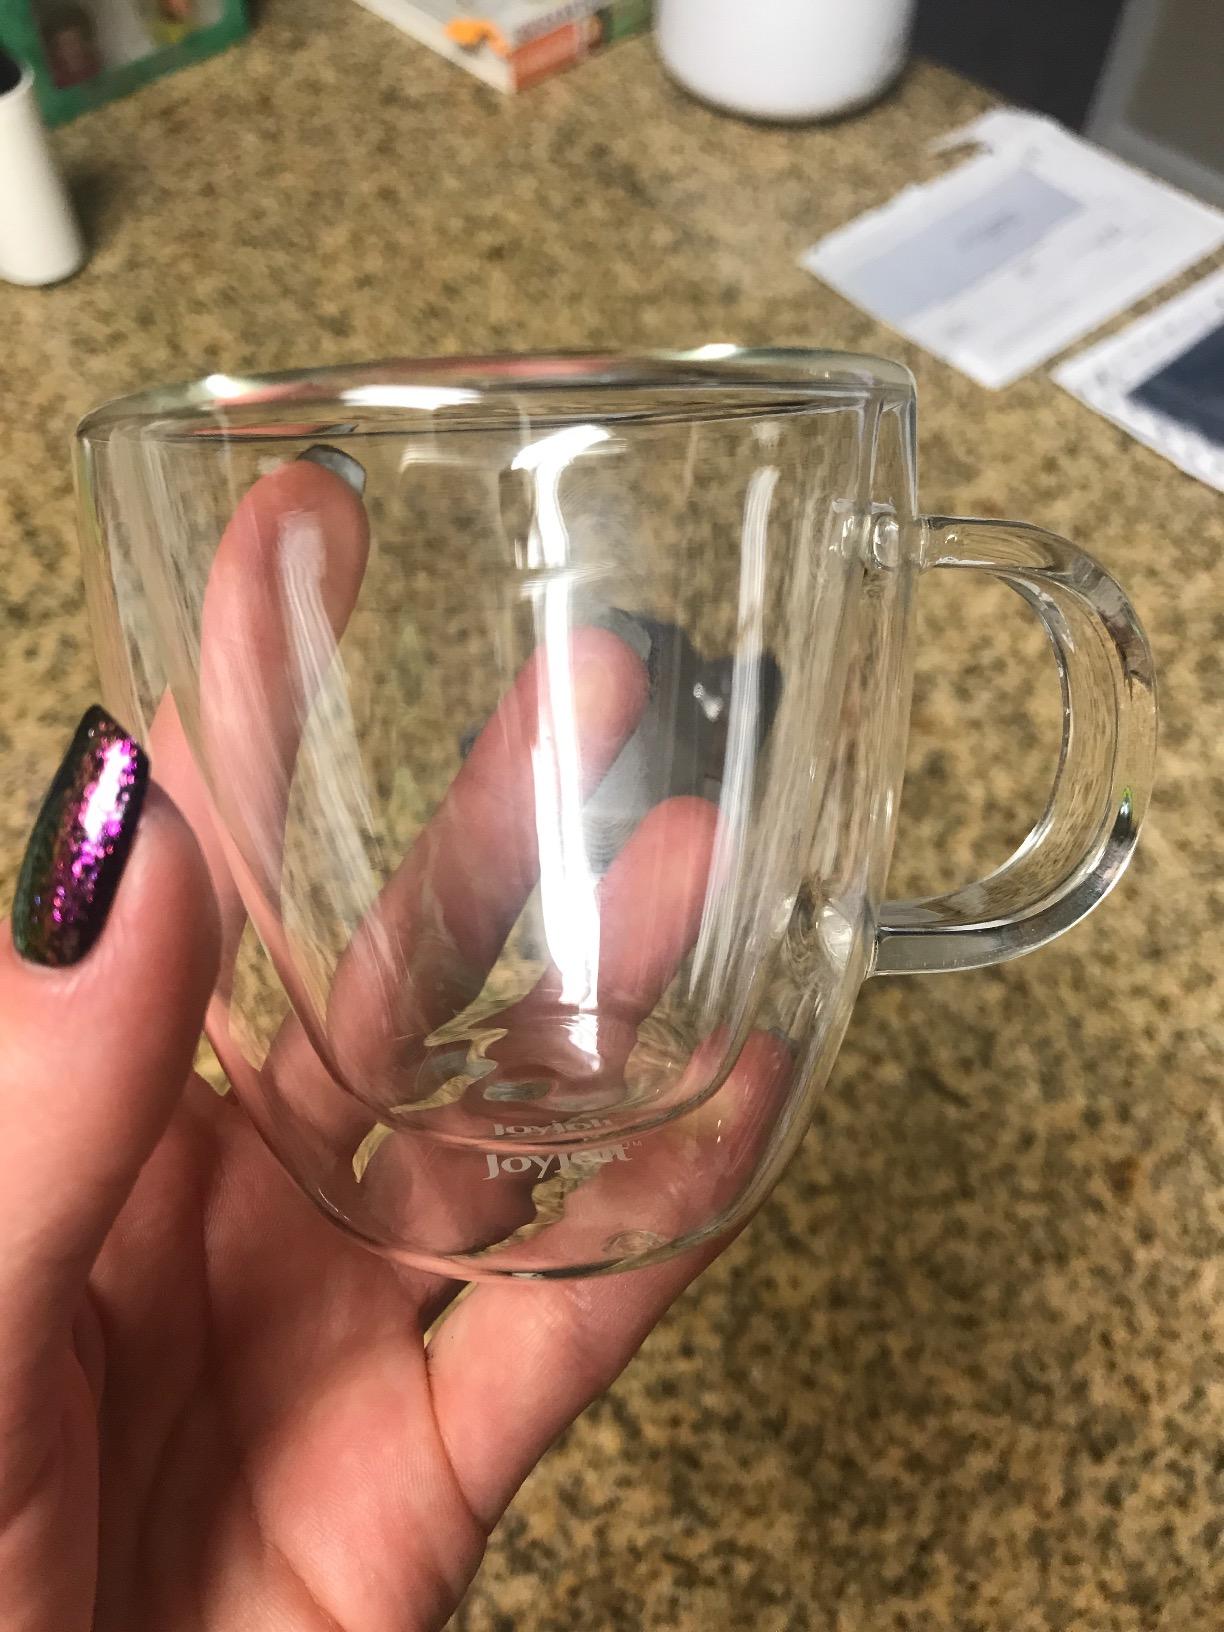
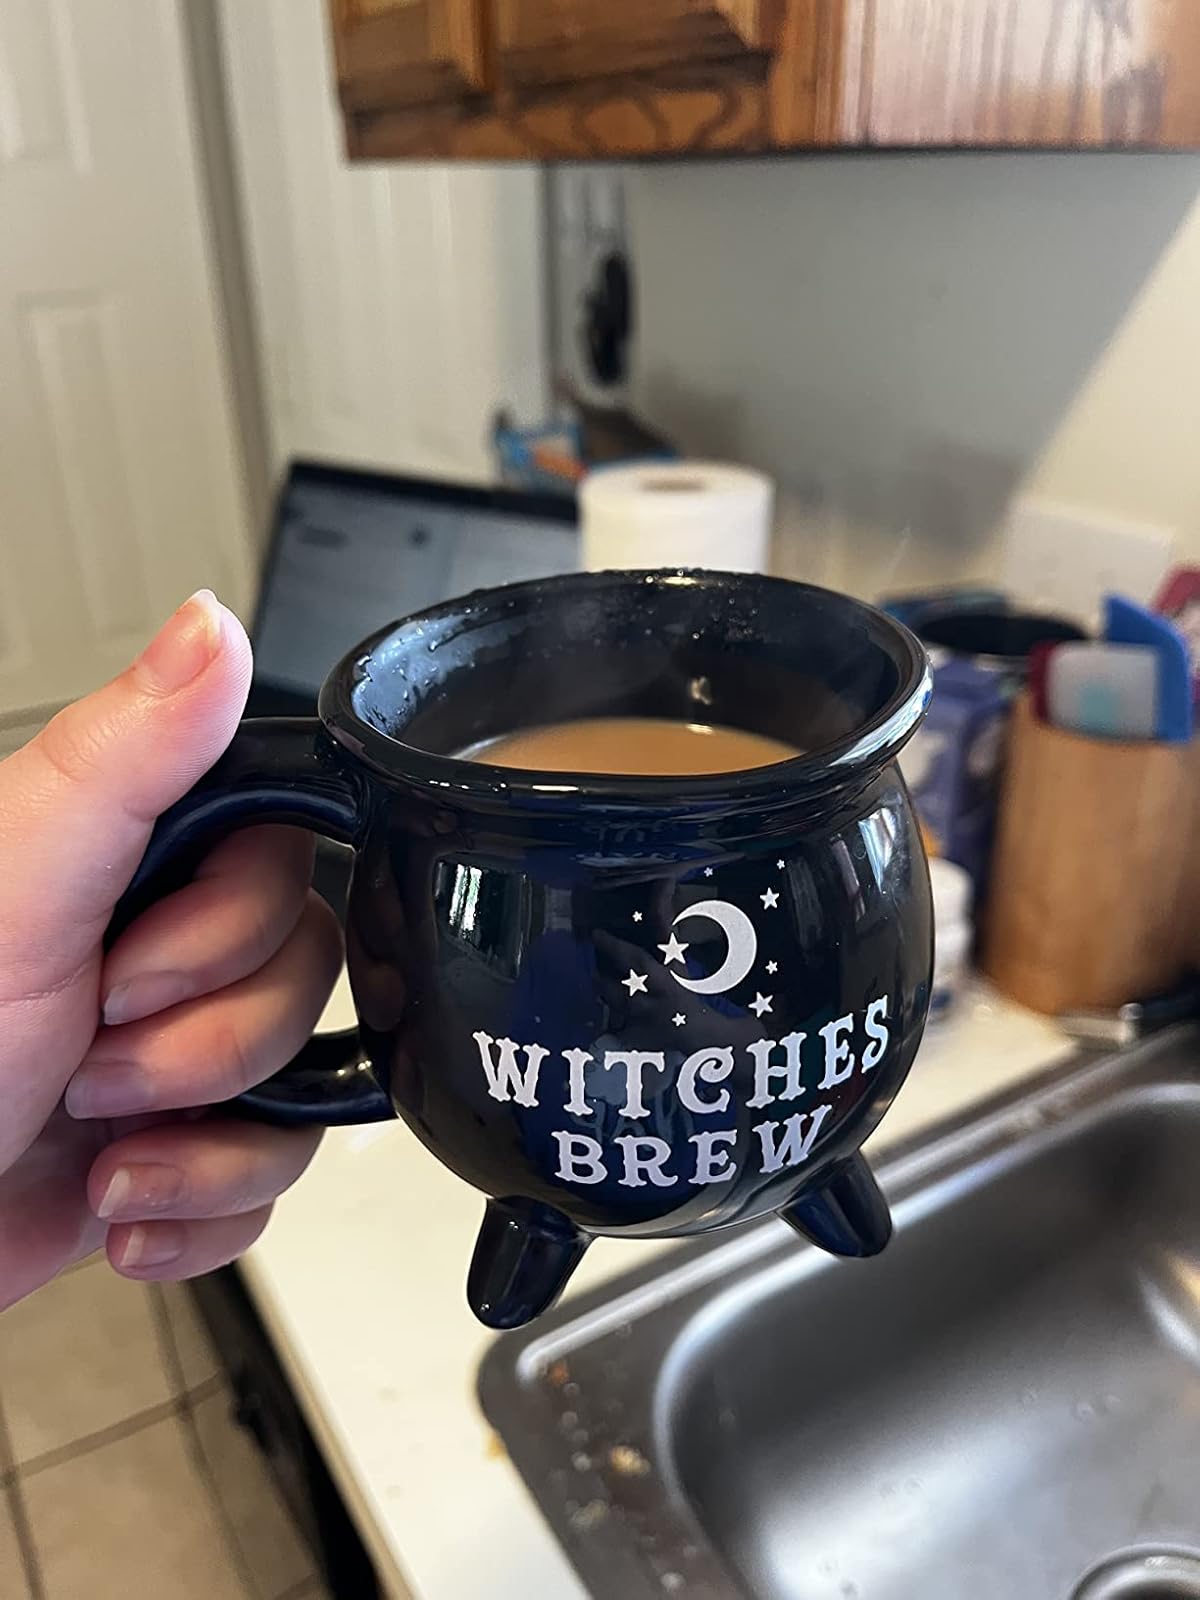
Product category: items_mug
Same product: no